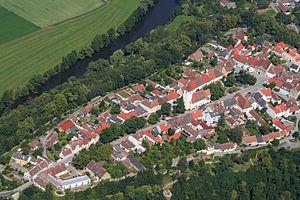
Drosendorf-Zissersdorf est une commune autrichienne du district de Horn en Basse-Autriche.